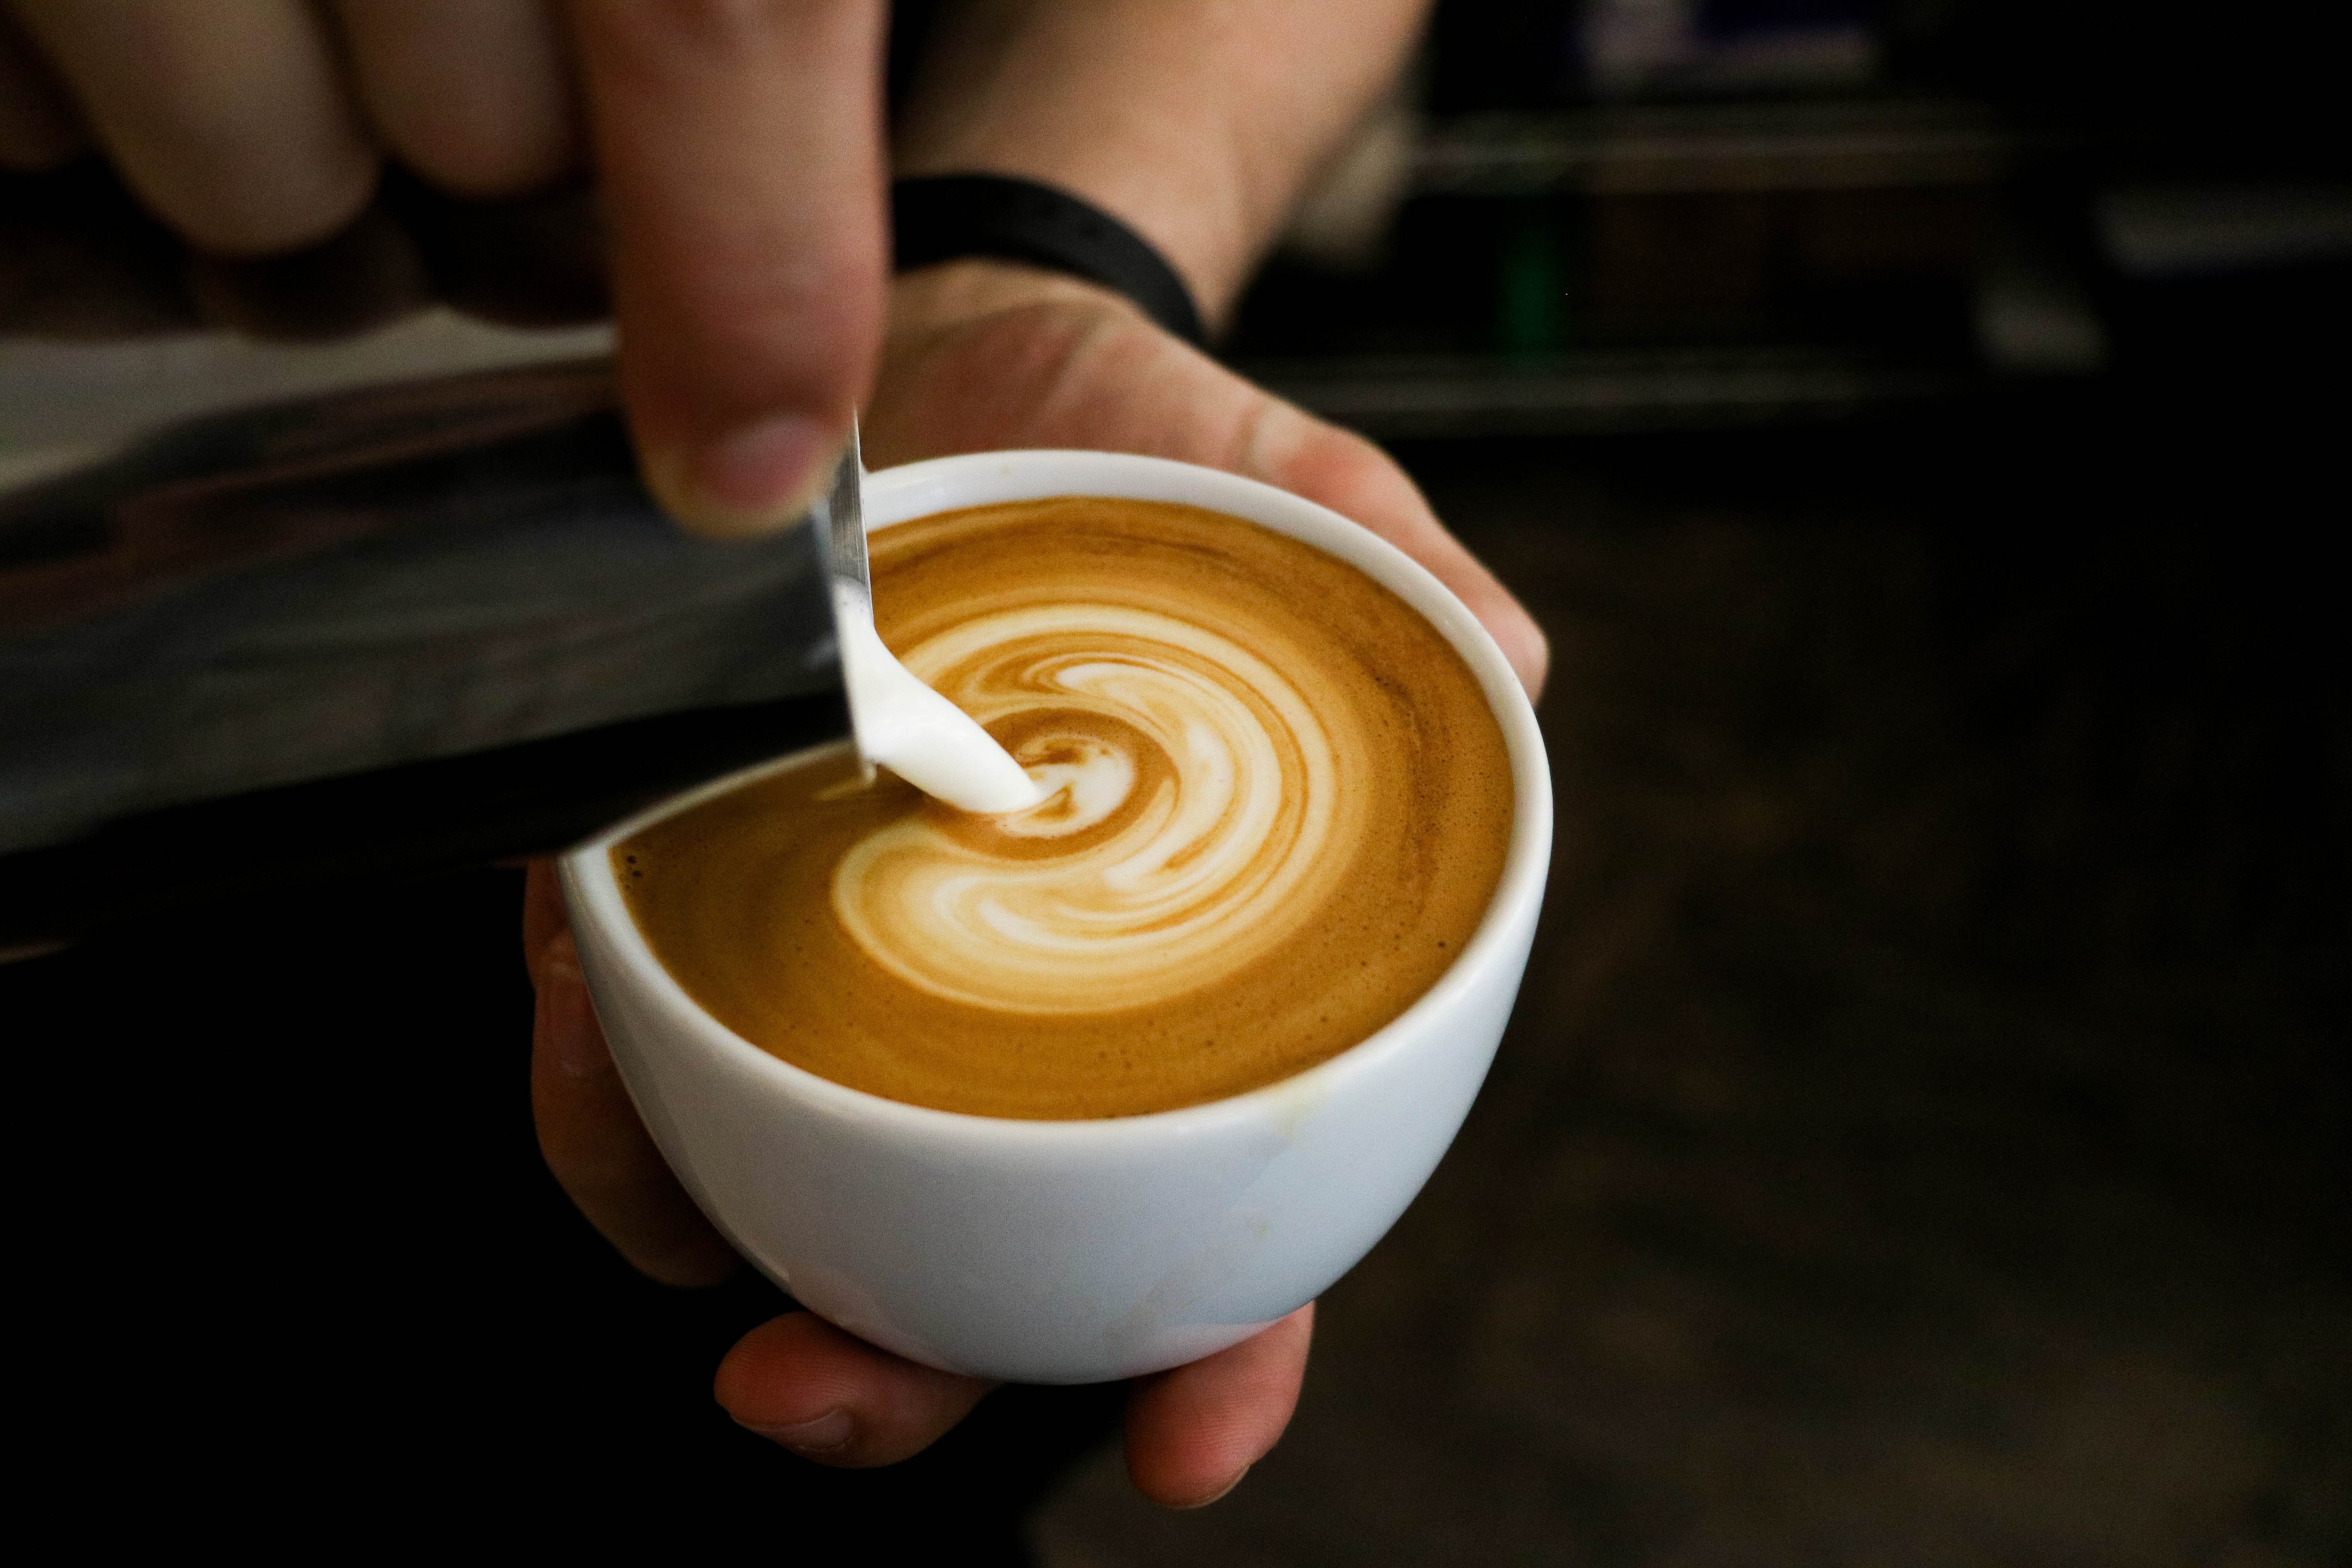
coffee, cup, latte, cappuccino, drink, milk, espresso, coffee cup, caffeine, flavor